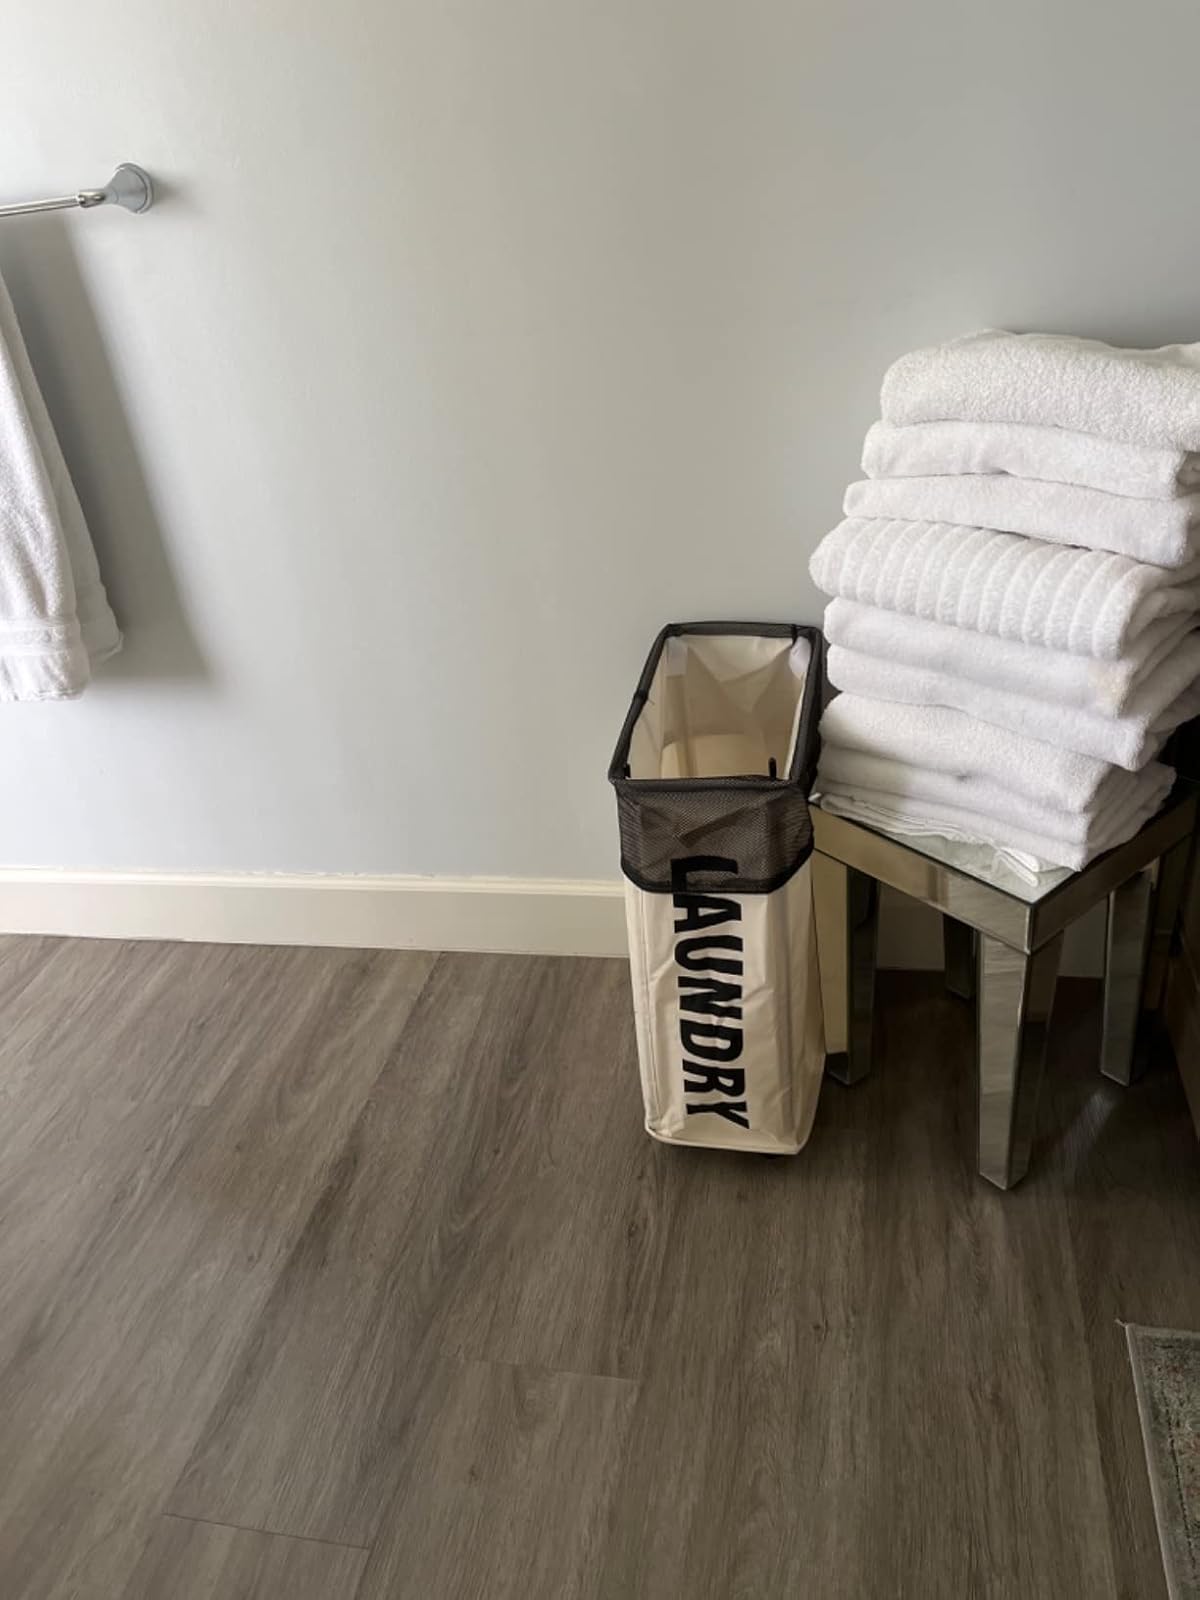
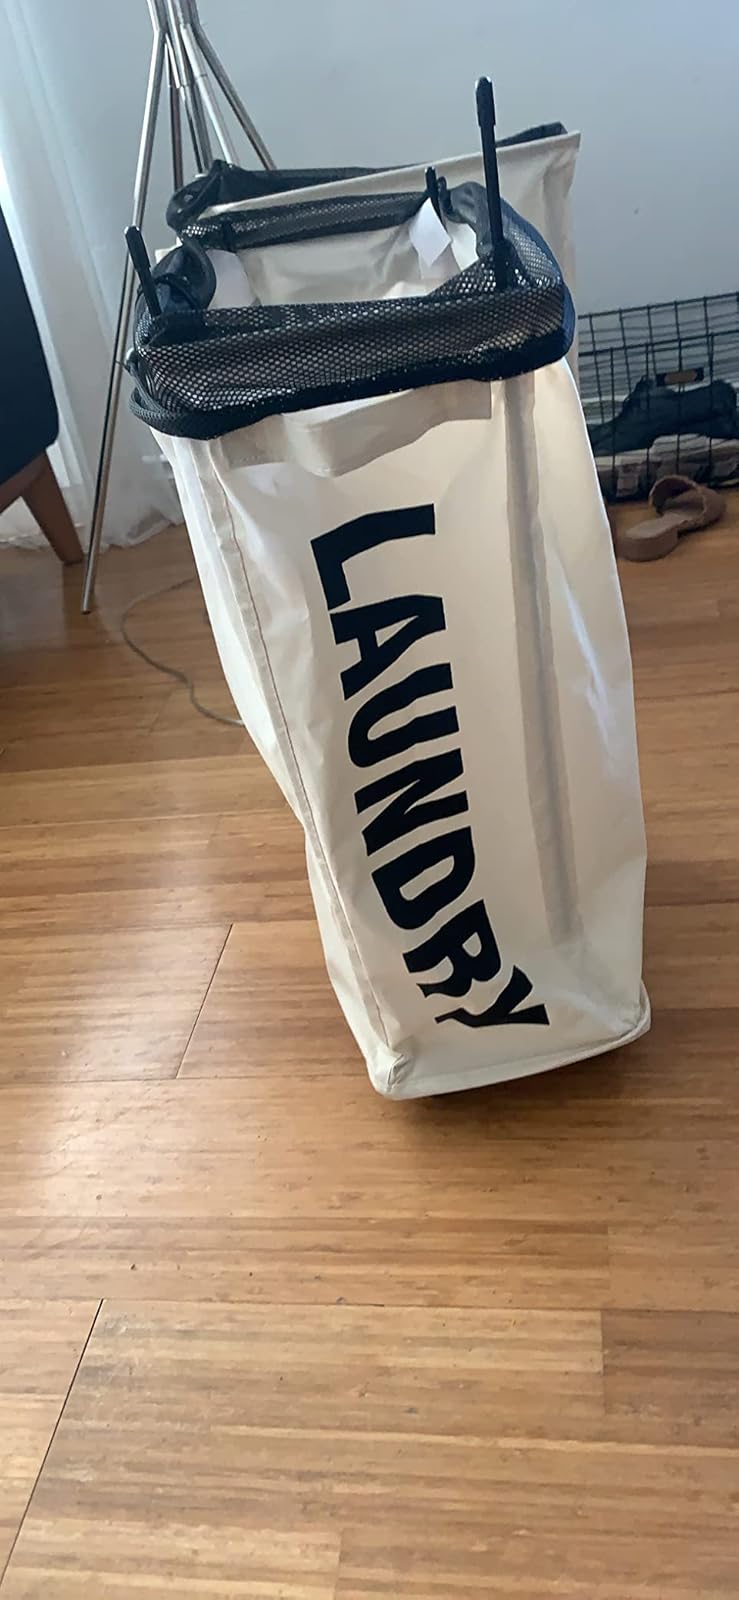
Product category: items_hamper
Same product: yes